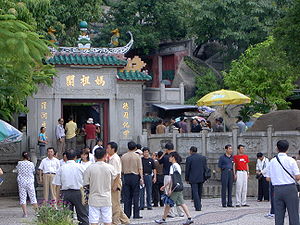
A-Ma-templet
A-Ma-tempelet, som gav Macao sit navn.
A-Ma-templet, kantonesisk: Ma Kok Miu, portugisisk: Templo de A-Ma er Macaos mest kendte tempel. Det ligger på vestsiden på den sydlige del af Macaohalvøen, ved foden af Barra-højden. Templet er viet til gudinden A-Ma, bedre kendt under navnet Tin Hau, som foretrækkes på Hongkong-siden af Perlefloden. Det oprindelige tempel var allerede bygget da portugiserne ankom i 1500-tallet, og templet gav antagelig byen dets navn. Dette er enda tydeligere i det kinesiske bynavn: Aomen. Det kantonesiske navn for byen er Ou Mun.